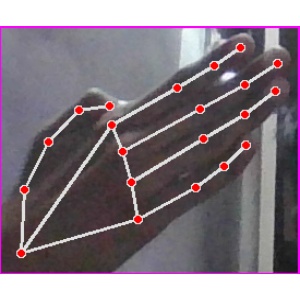
अक्षर: घ